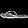
Label: Sandal